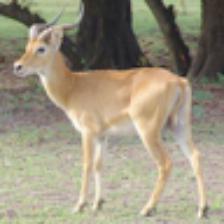
Label: NonHuman